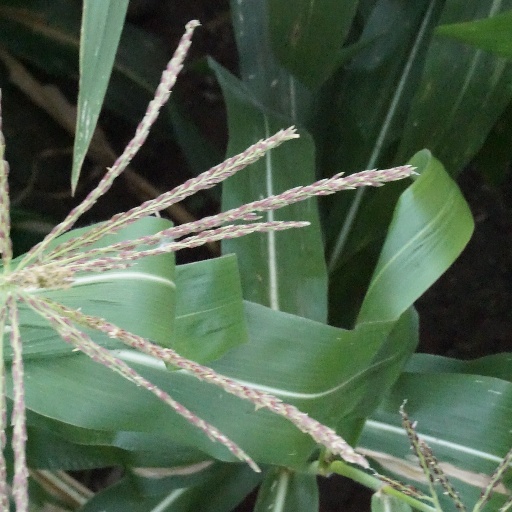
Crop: maize; corn